List of Holden vehicles by nameplate

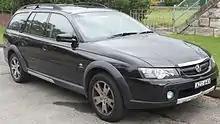
Holden Adventra (VZ)

The Acadia was a rebadged GMC Acadia for the Australian market.